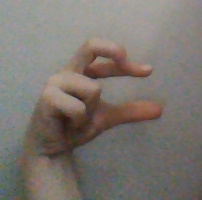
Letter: thal